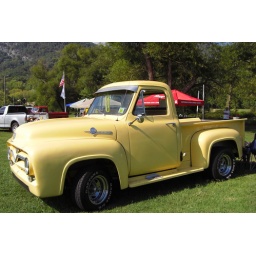
A group of rich man were showing their cute classic cars near by lake lure.